Julian Koster

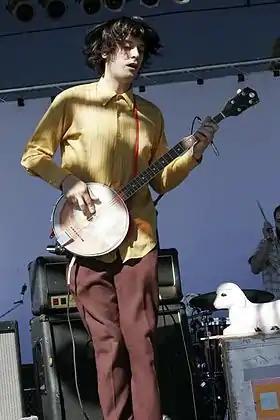
Koster playing the banjo at ArthurFest 2005 (signature lamb-lamp seen in background)

Julian Koster (born July 26, 1972) is an American multidisciplinary artist. As a musician, he is a member of the Elephant 6 Collective, the leader of The Music Tapes, and a member of Neutral Milk Hotel. He is known for writing, directing, and acting in audio fiction "The Orbiting Human Circus (of the Air)", and for performing with the theatrical troupe of the same name. He is also known for his heavy use of the musical saw in recordings, even releasing "The Singing Saw at Christmastime", his only solo album released under his own name, in 2008.